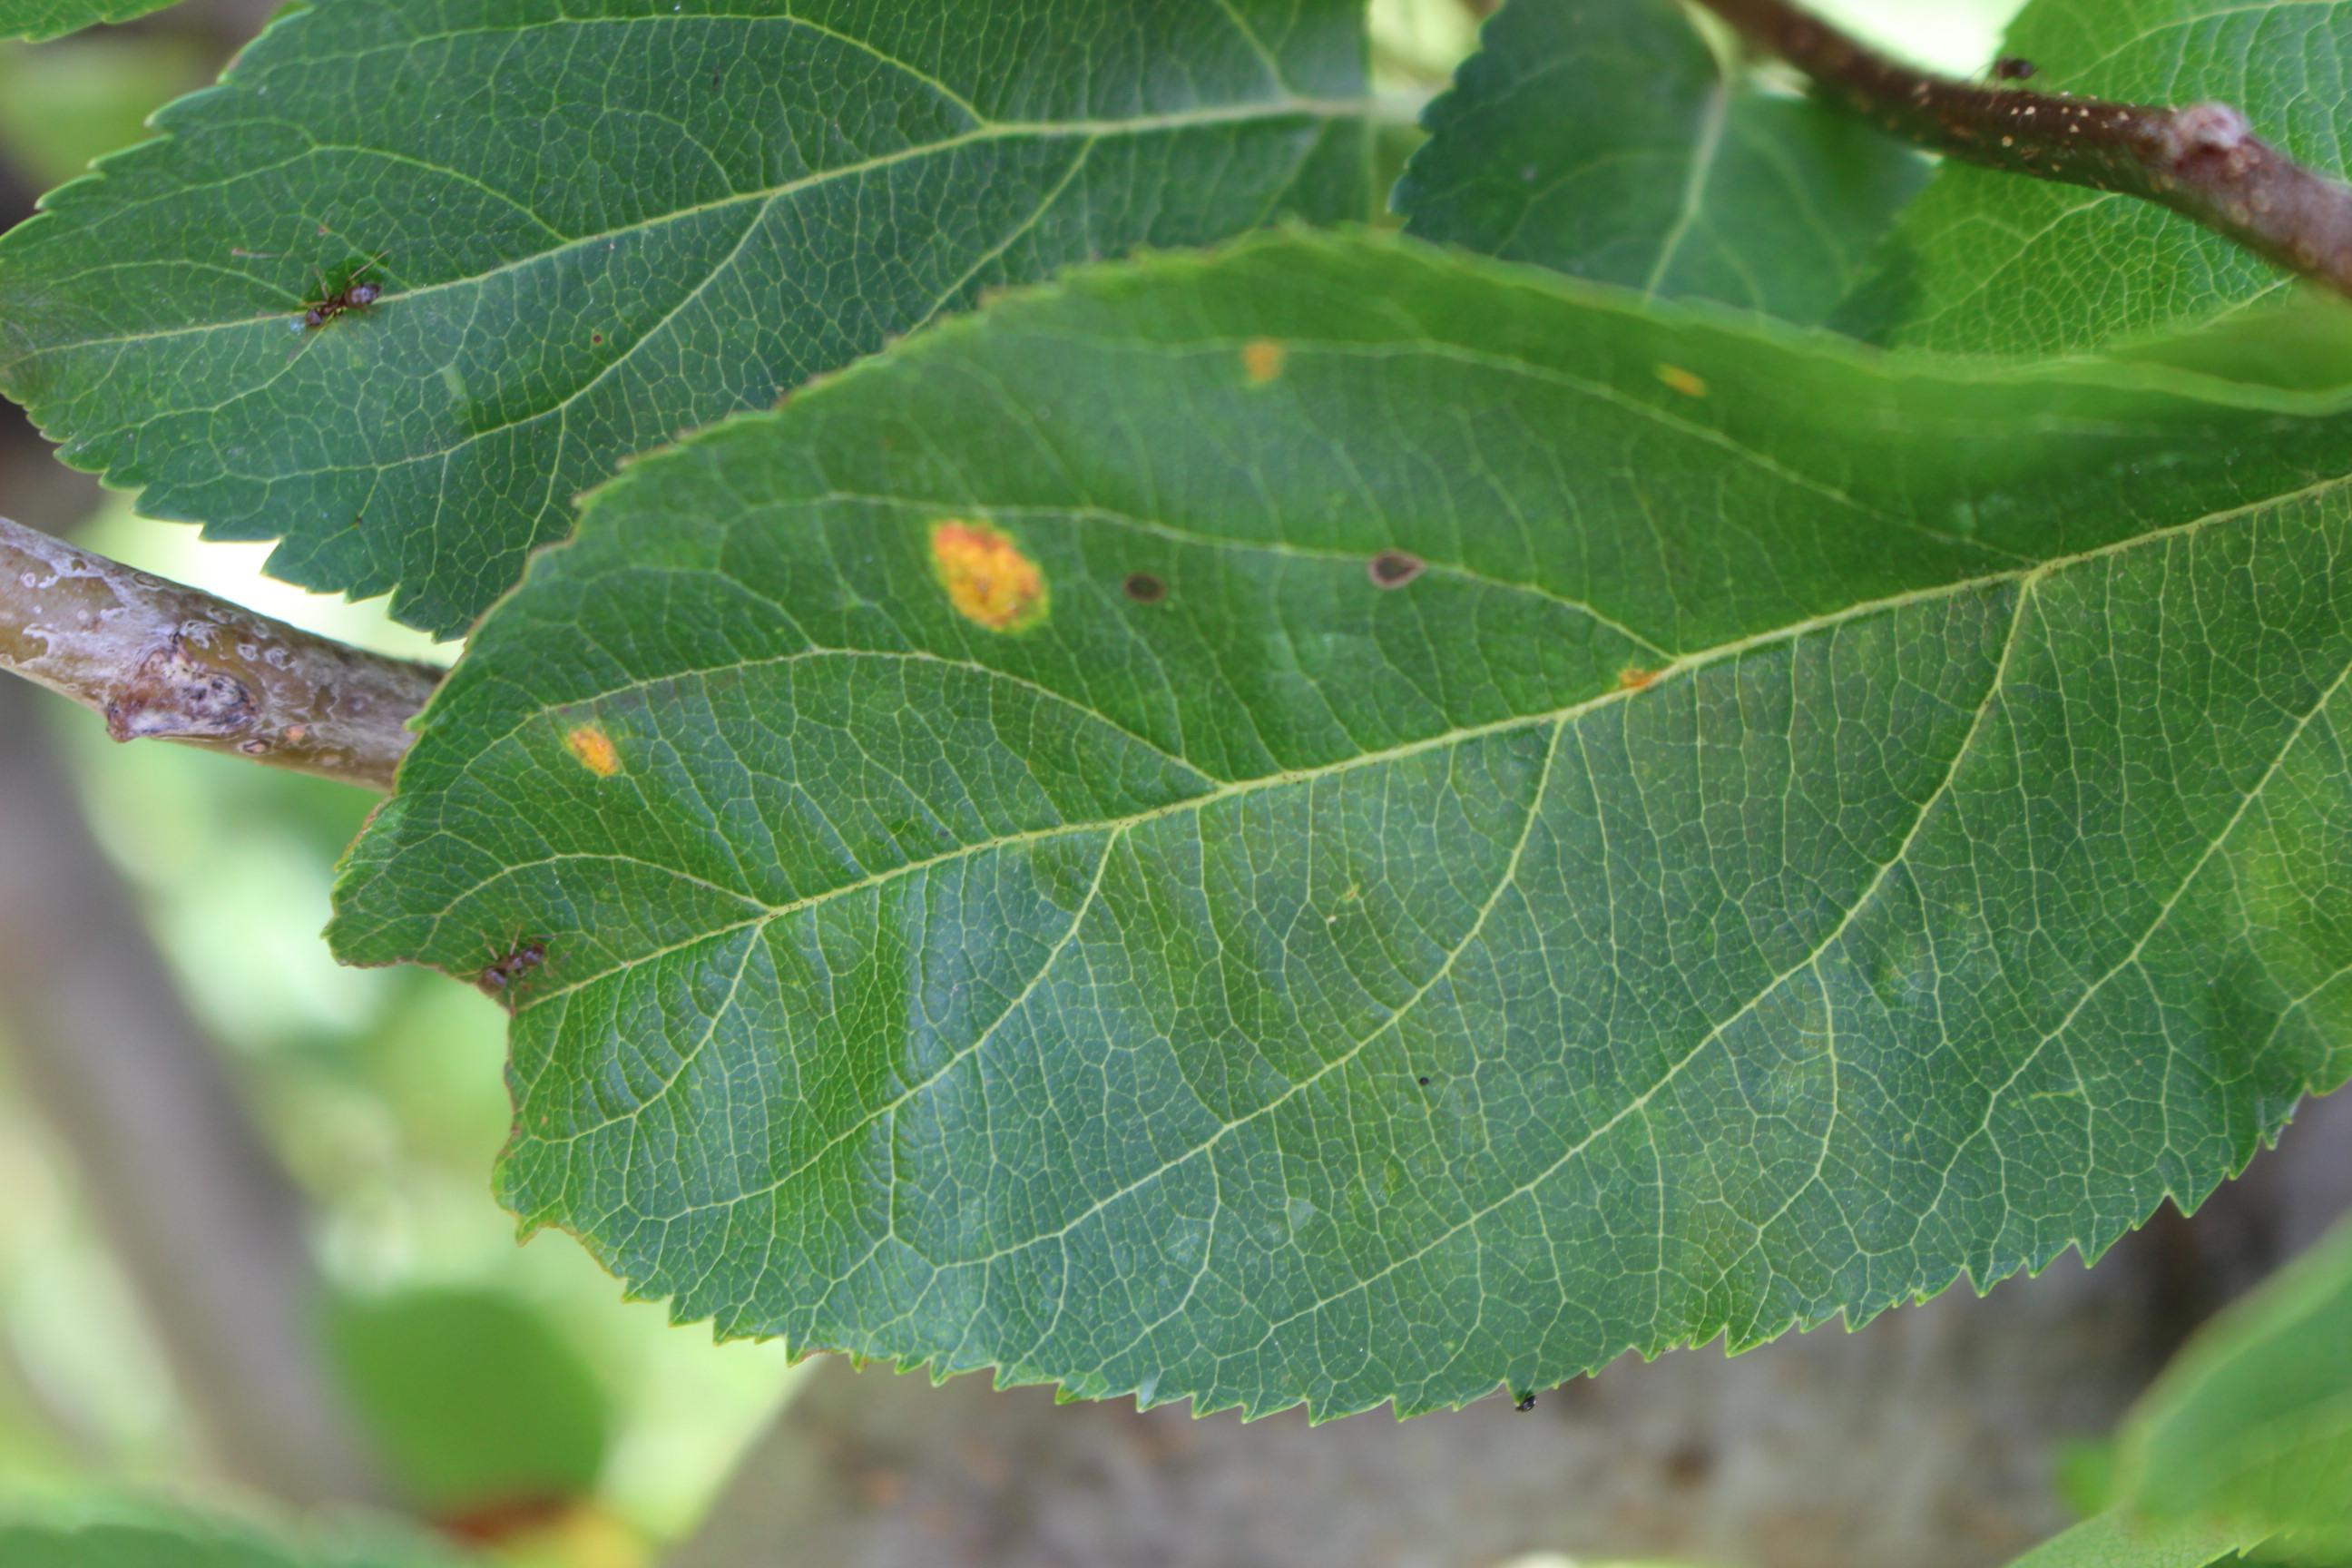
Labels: rust